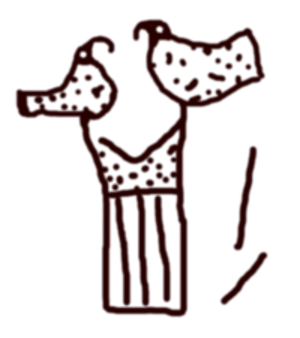
Horus au serekh ou Double Faucon est un roi ayant un serekh surmonté par deux faucons mais aucun nom n'est indiqué. Il est enterré dans la nécropole d'Oumm el-Qa'ab à Abydos. Plusieurs serekhs anonymes ont été trouvés dans le cimetière U d'Abydos.